Call Street Historic District

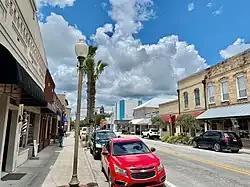

The Call Street Historic District is a U.S. historic district (designated as such on December 12, 1985) located in Starke, Florida. It encompasses approximately , and the boundaries are Jefferson, Cherry, Madison (FL 100), and Temple Streets (US 301). It contains 23 historic buildings and 1 structure.